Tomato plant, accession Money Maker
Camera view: tilt-top (135 deg); turntable rotation: 60 degrees
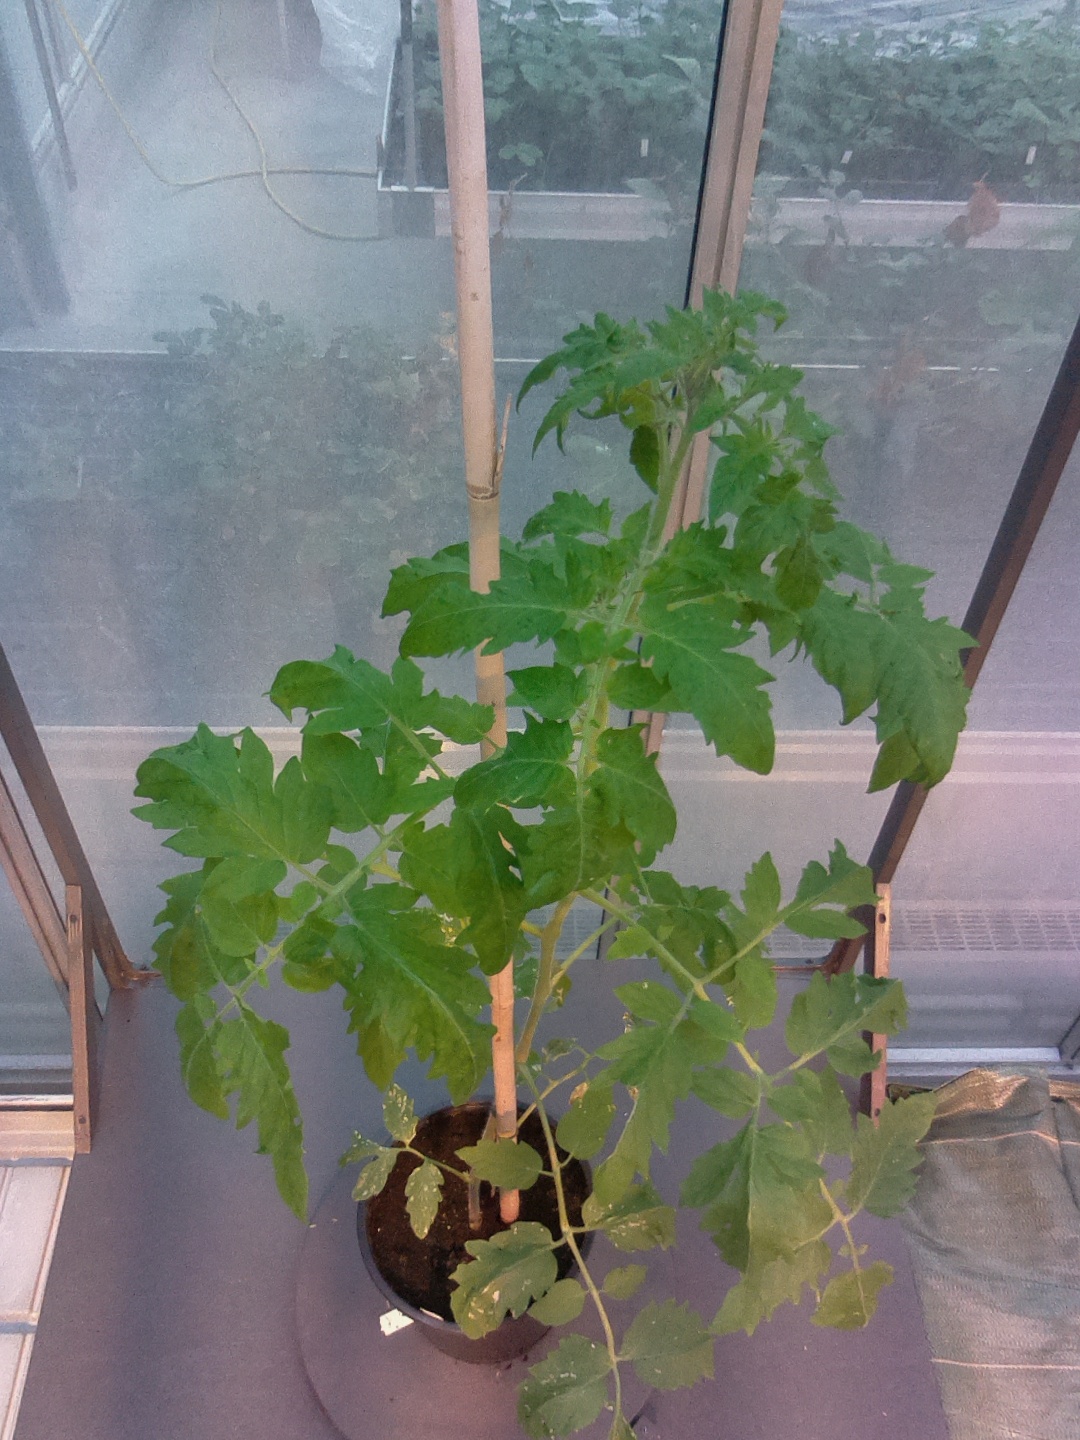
BBCH growth stage 54: 4 inflorescences visible